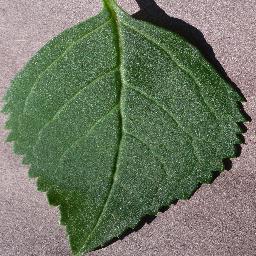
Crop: cherry
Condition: (including_sour)_healthy